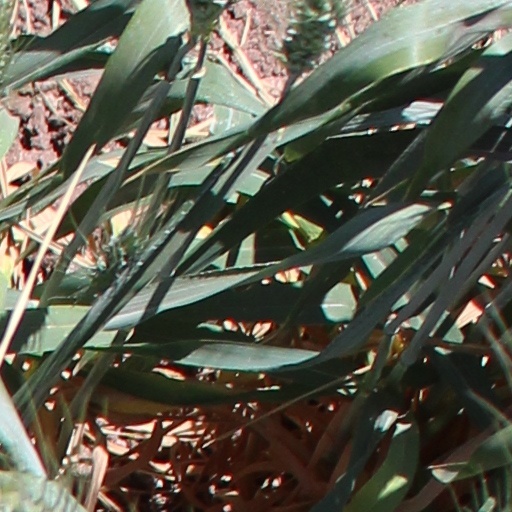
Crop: wheat